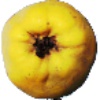
Label: quince